Loch Craignish

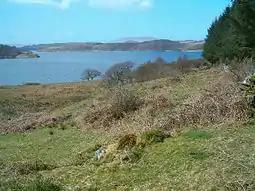

Loch Craignish lies between Oban and the Crinan Canal. Its opens into the Sound of Jura and provides a safe anchorage for small craft.